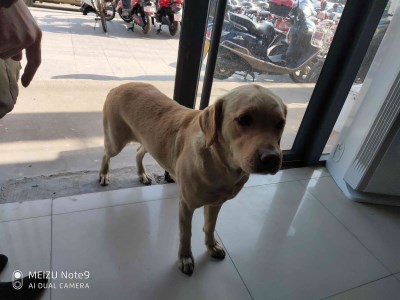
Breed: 3580-n000122-Labrador_retriever